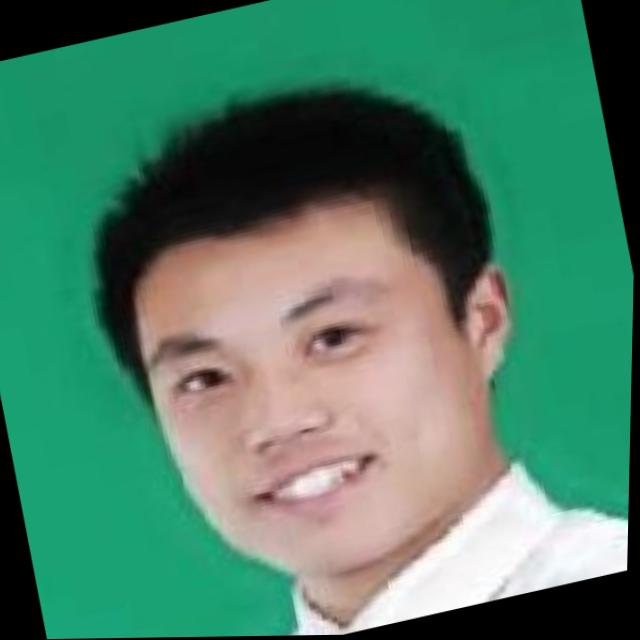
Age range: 21-44